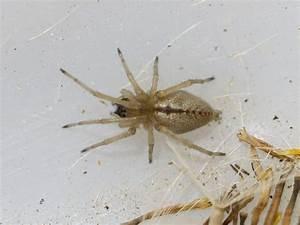
spider